Tarot card games

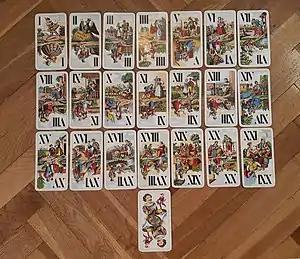
"Industrie und Glück" trumps

The individual Tarock game variants differ too widely from one another to give a general description of play. However, they can be grouped by sub-type: